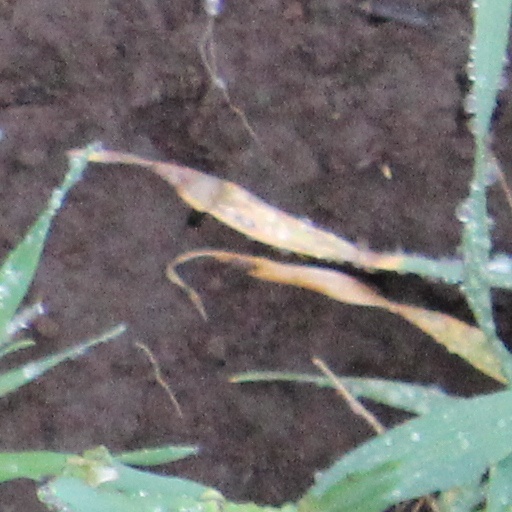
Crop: wheat